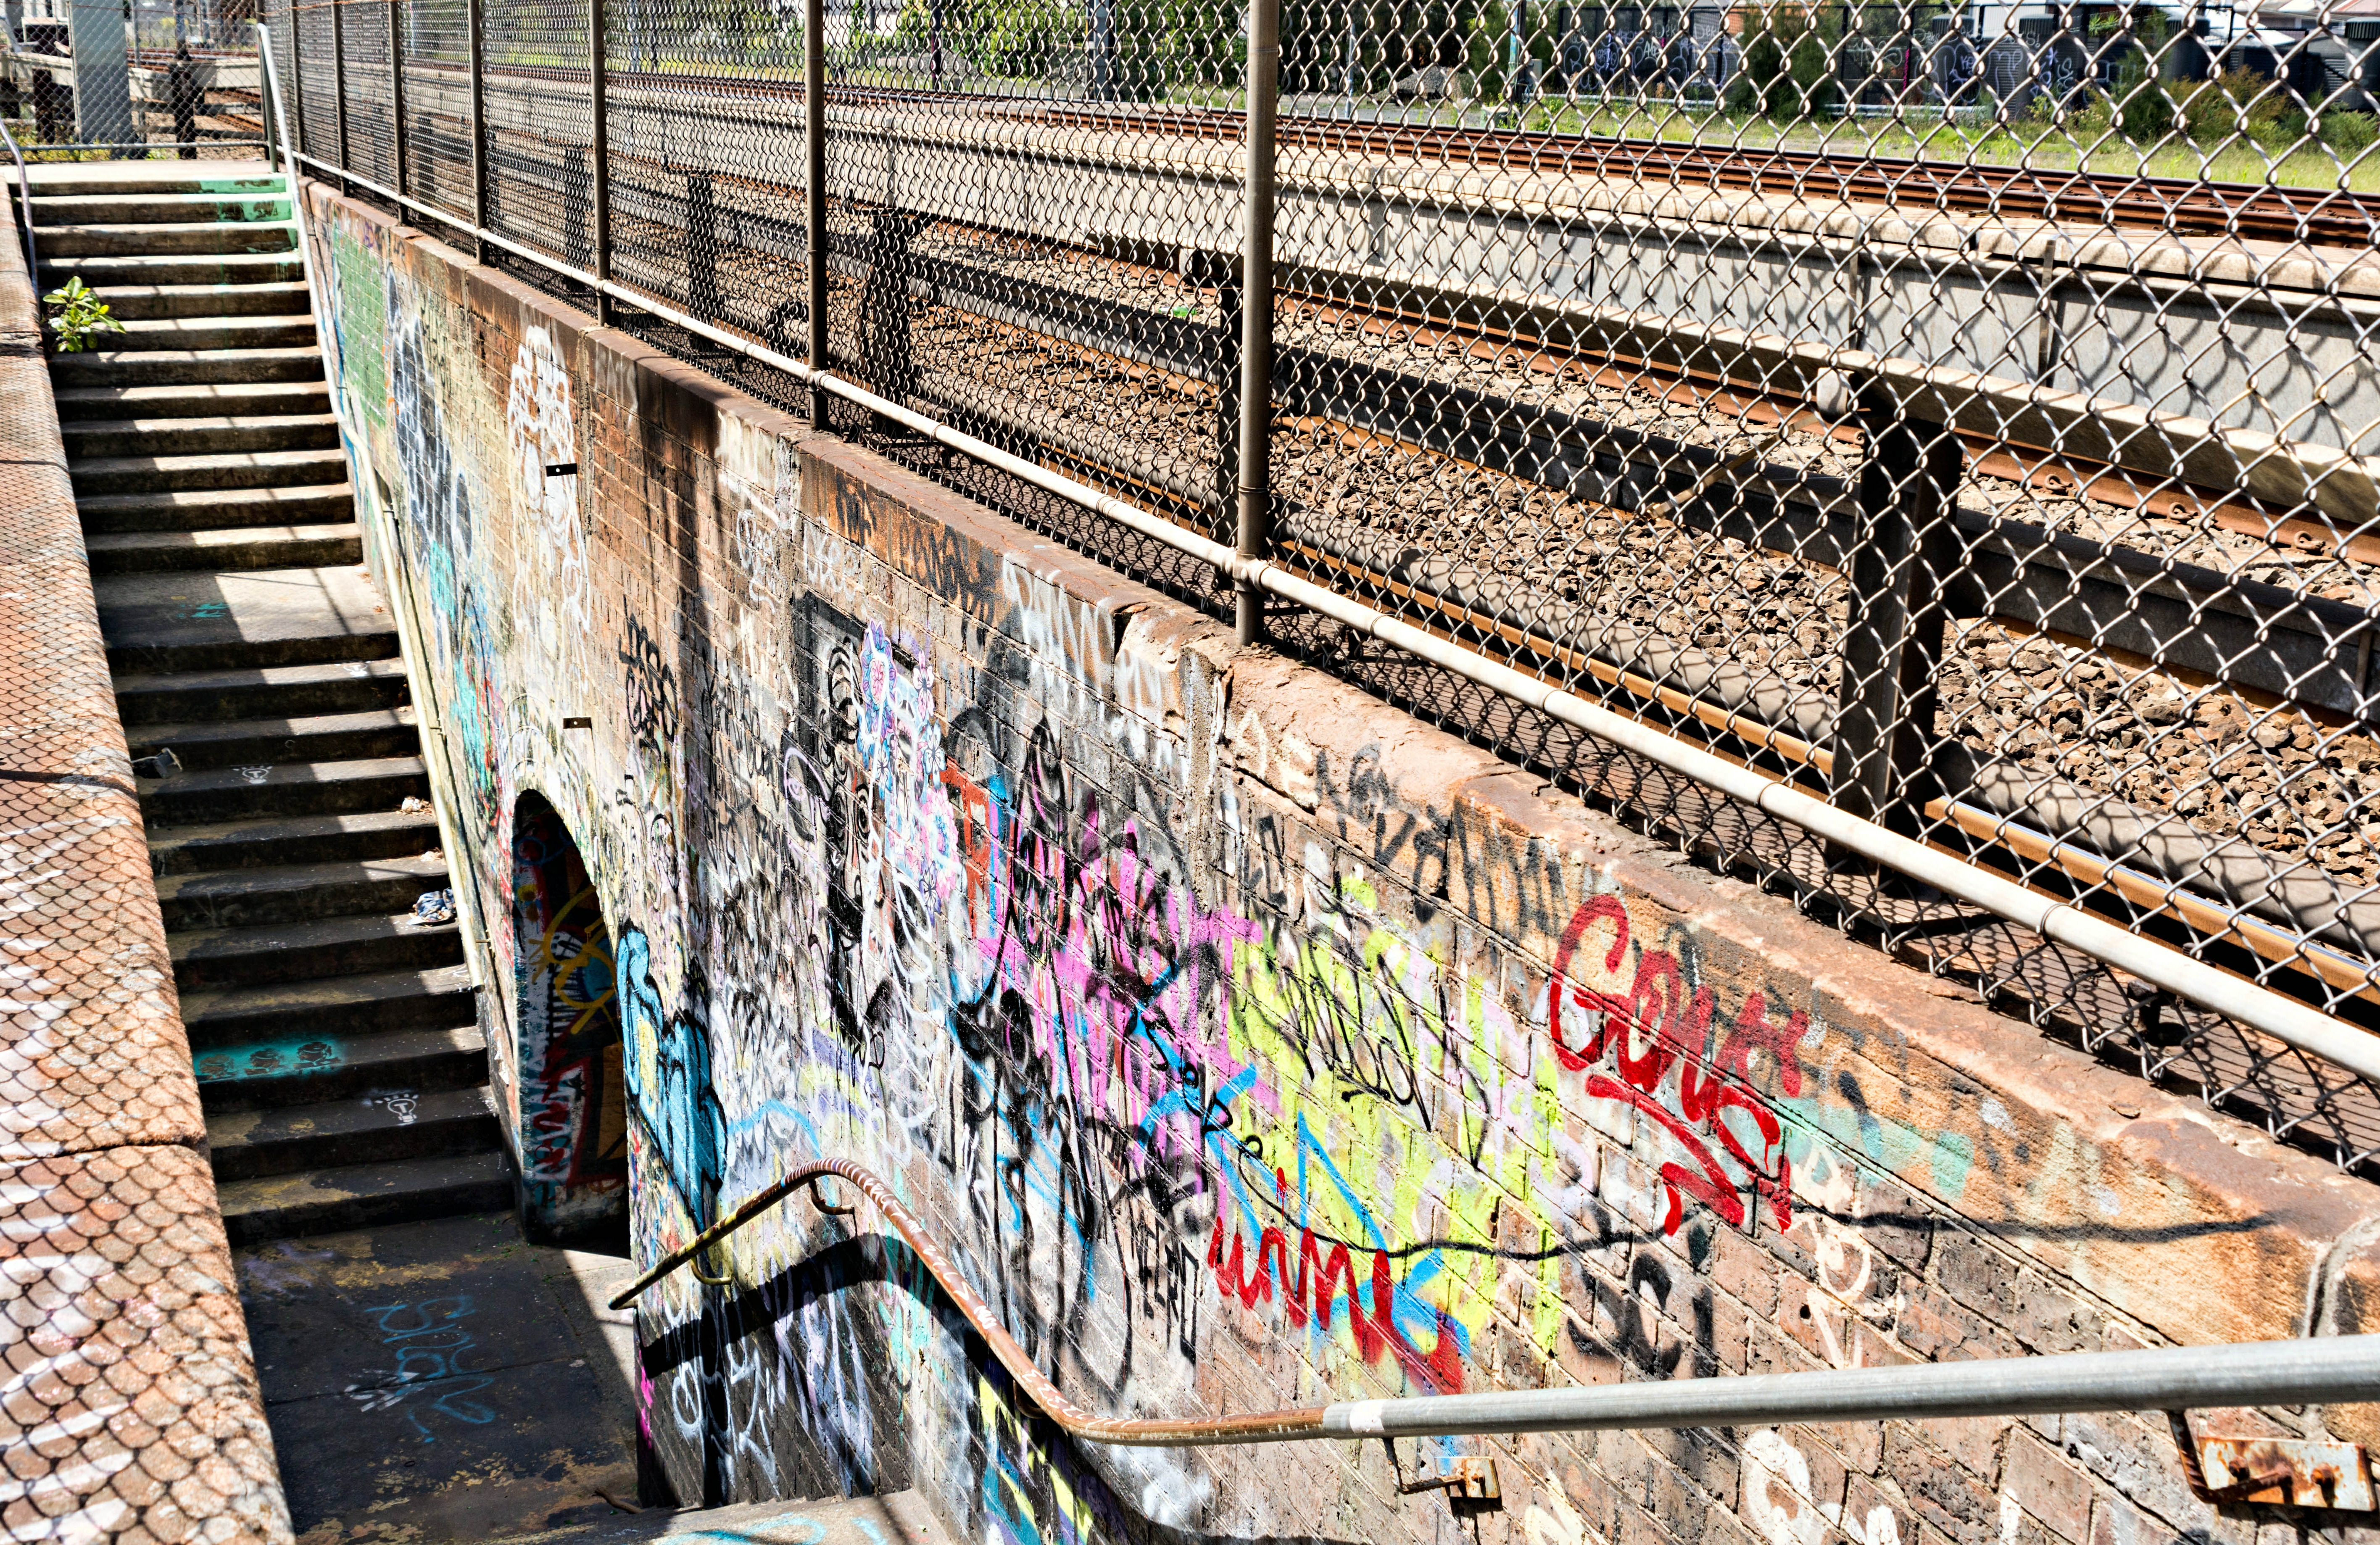
track, road, street, wall, transport, sydney, nikon, graffiti, lane, art, stairs, streetart, traintracks, sydneystreet, urban area, residential area